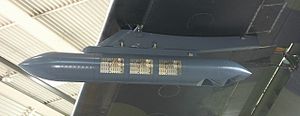
Chaff
Chaff- og flare-beholder på et Transall C-160 transportfly.
Chaff, oprindeligt betegnet Window af briterne og Düppel af det tyske Luftwaffe under 2. verdenskrig, er en form for radarvildledning. Fly og skibe spreder en sky af små, tynde stykker aluminium, metalliserede glasstykker eller plastik med det formål at jamme en fjendtlig radar eller som forsvar mod radarstyrede missiler.